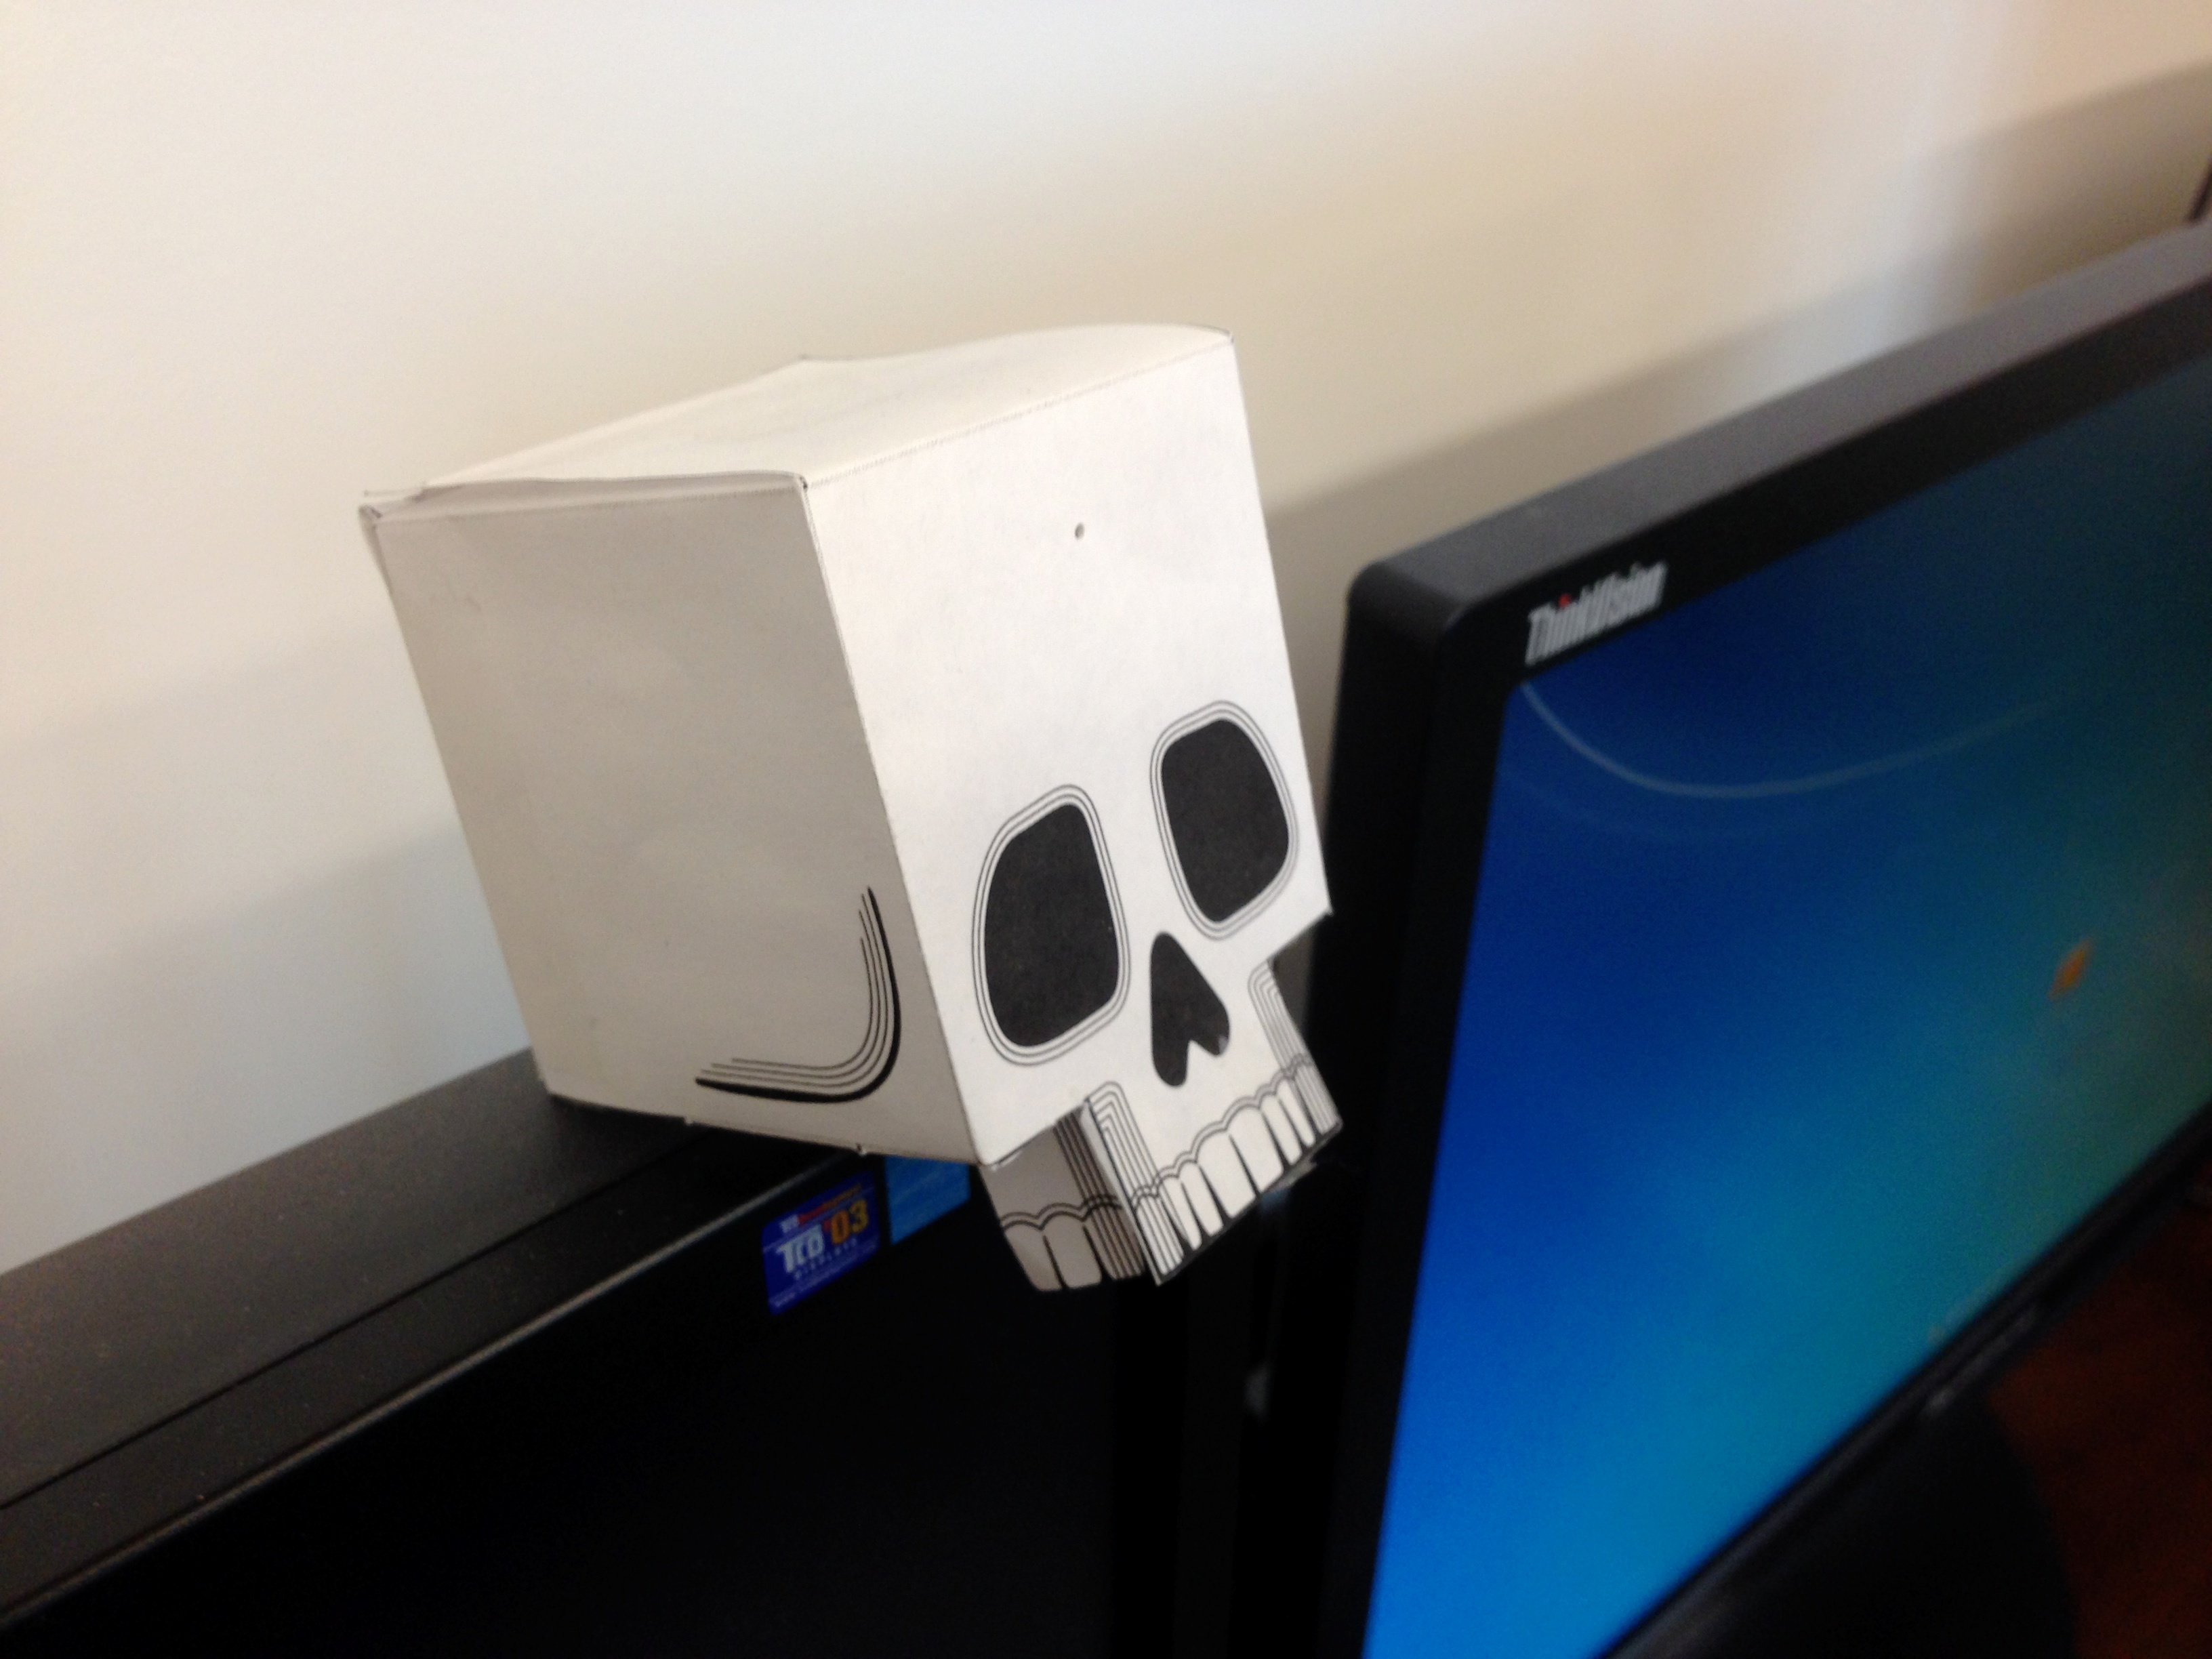
technology, gadget, multimedia, electronic device, display device